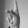
ASL letter: K